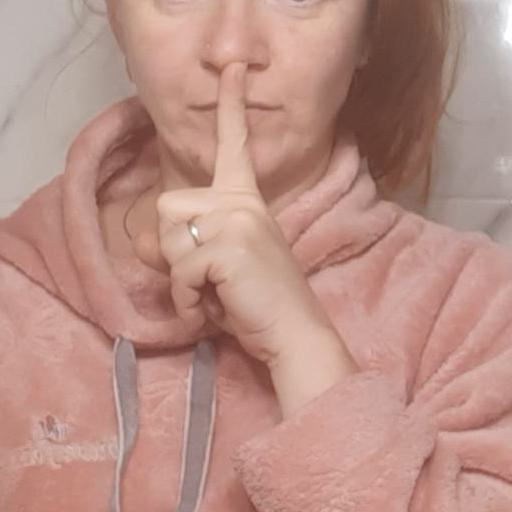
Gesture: mute